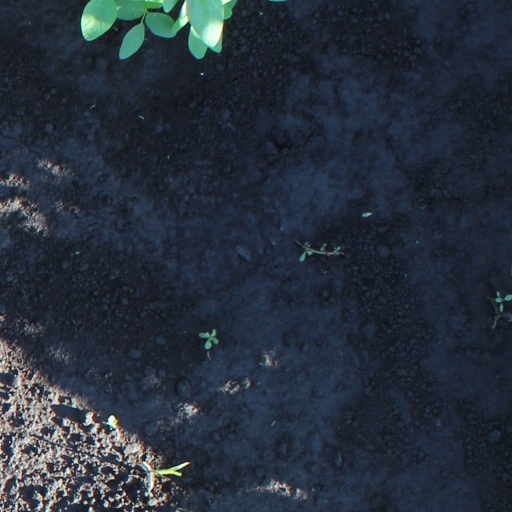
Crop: soybean